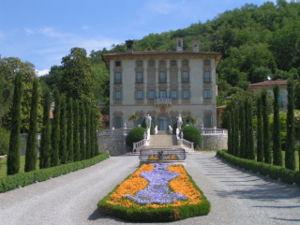
Trescore Balneario est une commune italienne de la province de Bergame dans la région Lombardie en Italie.